North American F-100 Super Sabre

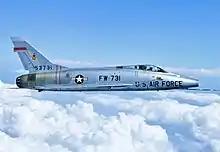
An F-100C Super Sabre over Rogers Dry Lake

On 27 September 1954, the F-100A officially entered USAF service with the 479th Fighter Wing, based at George AFB, California. By 10 November 1954, the F-100As had suffered six major accidents due to a combination of factors, including flight instability, structural failures, and hydraulic failures, prompting the USAF to ground the entire fleet. During February 1955, the F-100A resumed flight while the 479th was finally declared operational in September 1955. Due to ongoing problems with the type, the USAF opted to start phasing out the F-100A during 1958. Many of these aircraft were reallocated to Air National Guard (ANG) units while others were given to the Chinese Nationalist Air Force.